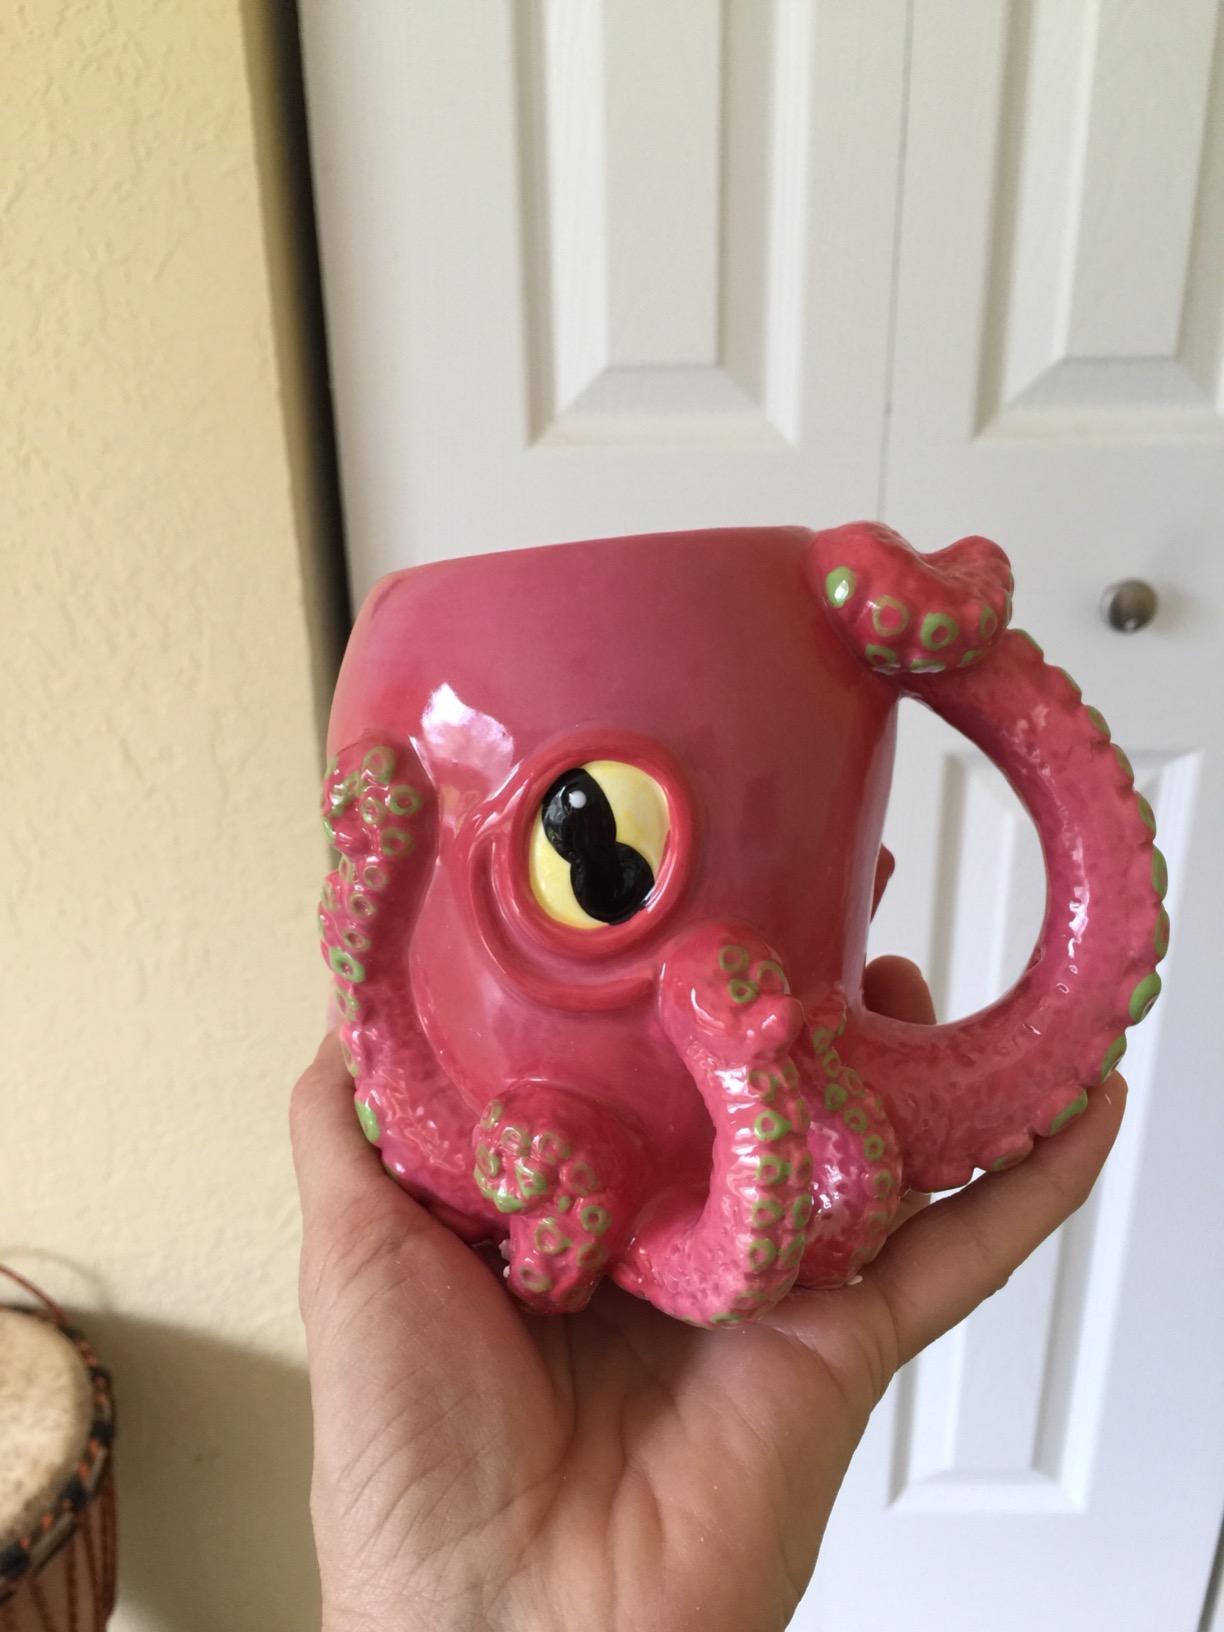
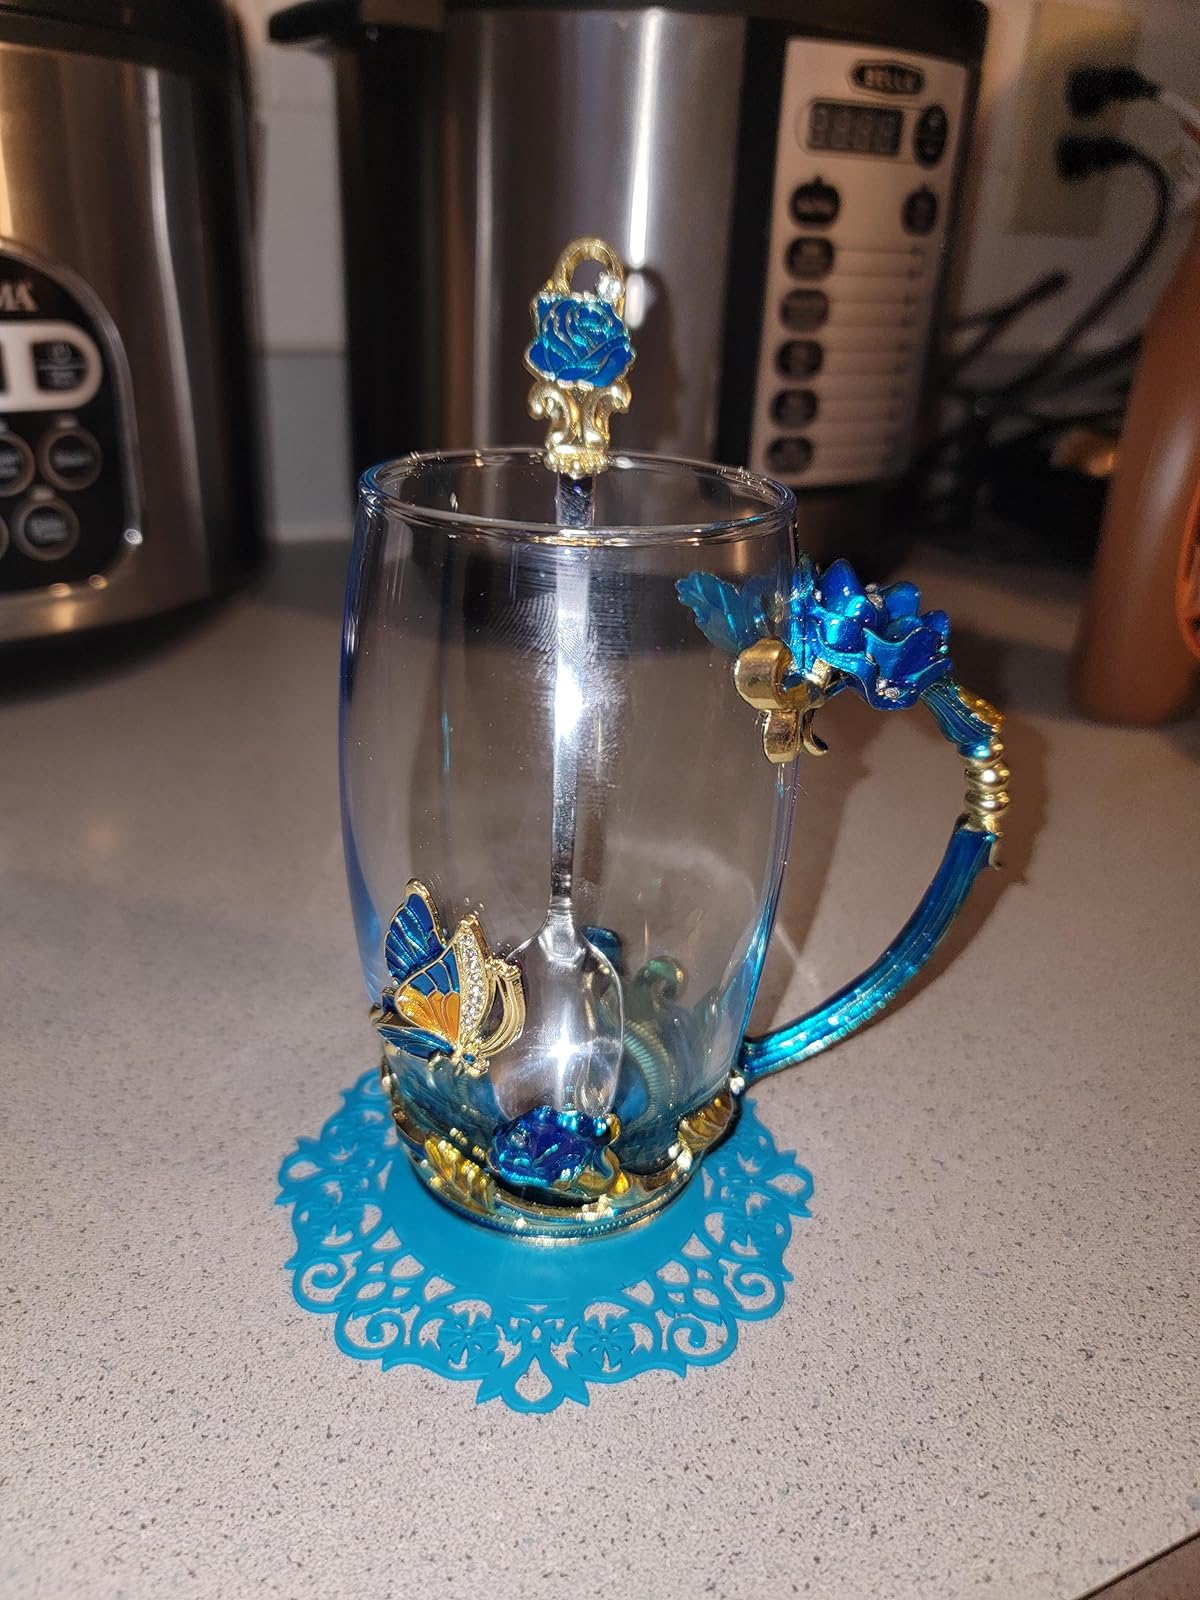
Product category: items_mug
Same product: no